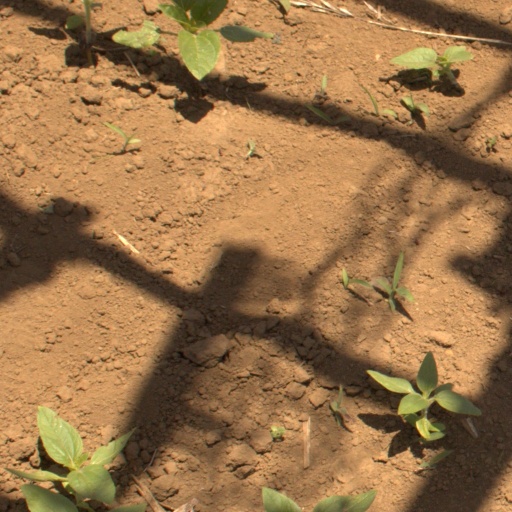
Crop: Jerusalem artichoke